André Martins (footballer, born 1990)

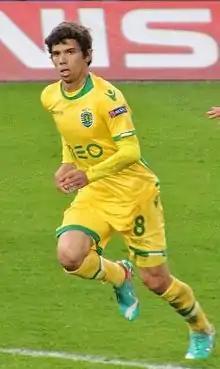
Martins in action for Sporting CP in 2014

André Renato Soares Martins (born 21 January 1990) is a Portuguese professional footballer who plays as a central midfielder.